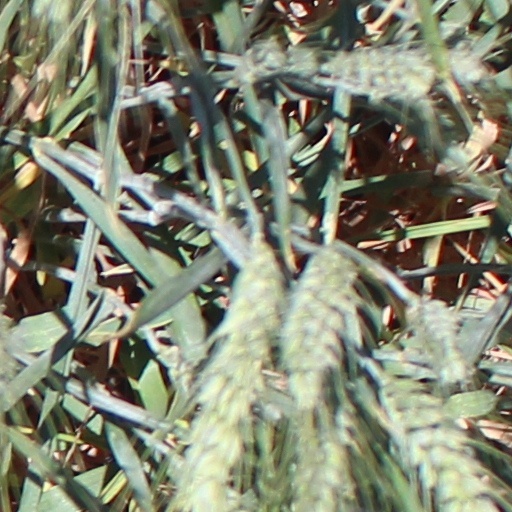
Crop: wheat